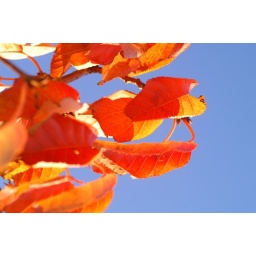
Colours supplied by a neighbour's tree and a stunning sky